S&DJR Sentinels

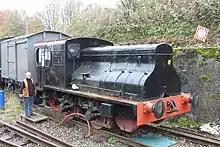
Sentinel Loco 7190 being restored at Midsomer Norton in November 2013

Neither of the Radstock Sentinels survived into preservation. However, a similar locomotive, former Croydon Gasworks No. 37 "Joyce" (works number 7109), originally built in 1927, is restored and running at the Somerset & Dorset Railway Heritage Trust at Midsomer Norton railway station.